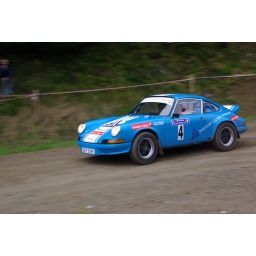
stage 3 of the colin mcrae forest stages, on drummond hill near lochtay